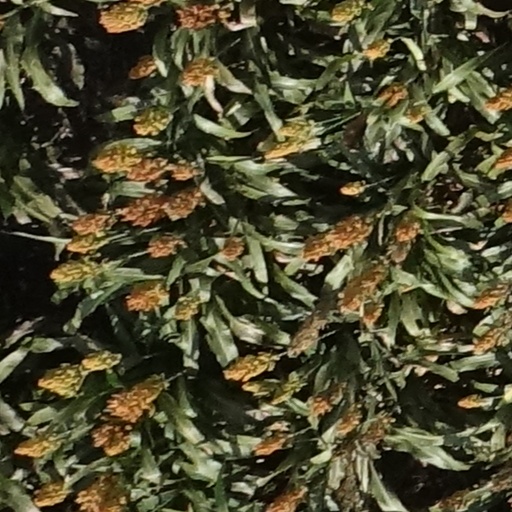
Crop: sorghum